Moon (1997 visual novel)

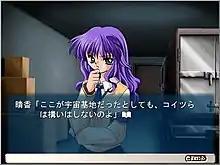
Text in "Moon" is displayed in a dialog box, here depicting the player character talking with Haruka.

Outside of the living quarters, all believers have access to a dining hall, and are allowed to freely move within the confines of their own facility. Training of believers takes the form of repeated visits to both the Minmes and Elpod rooms which contain devices able to interface with the trainee's mind. The Minmes device fixates on a specific part of a trainee's past mental pain so as to measure their mental strengthening. The Elpod device makes trainees face a duplicate of themselves, forcing them to reminisce on past disgraces to again measure their mental strengthening. There is also a "relaxation room" that is occasionally used in place of Elpod training which contains a bed so the trainee can take a short nap. Other locations within the facility include a small sewer below the underground passageway, and two sets of three holding cells. Beyond the holding cells is access to an area 20 floors belowground with a room containing a vast field of flowers.